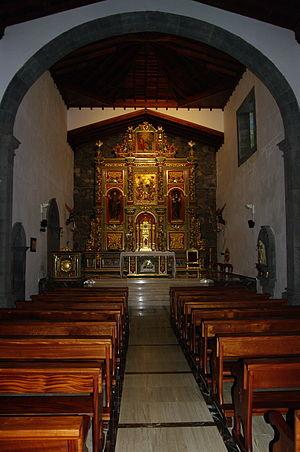
Le sanctuaire de Santo Hermano Pedro est un édifice religieux catholique situé dans la ville de Vilaflor de Chasna, dans le sud de l'île de Tenerife, aux îles Canaries, en Espagne. Le sanctuaire est dédié à Saint Pedro de San José Betancur, le premier saint natif des îles Canaries.